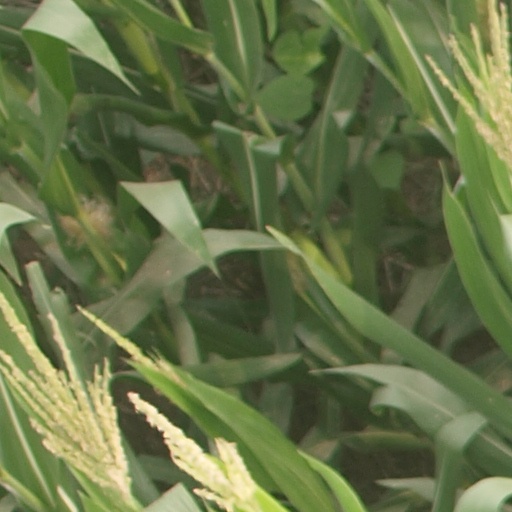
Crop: maize; corn